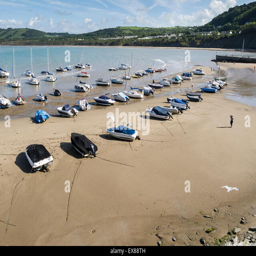
boats and yachts hauled up onto the beach on a sunny summer 's day